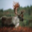
Label: deer